Emir Kusturica

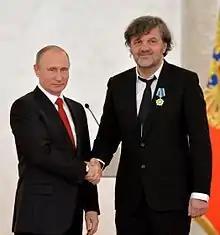
Russian President Vladimir Putin and Kusturica in the Kremlin on 4 November 2016

Regarding President of Russia, Vladimir Putin, he said in 2012: "If I was English I would be very much against Putin. If I was American I would even fight with him, but if I was Russian I would vote for him". Kusturica was present at the Kremlin for Putin's third inauguration as president in May 2012. He has expressed support for the 2014 Russian annexation of Crimea.